Miklós Toldi

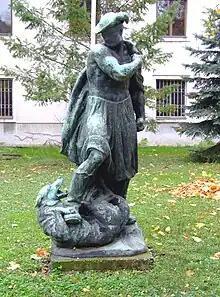
Statue of Toldi in Budapest, Hungary

Miklós Toldi (c. 1320 – November 22, 1390) was a Hungarian nobleman from Bihar County of the Kingdom of Hungary, who is remembered as a legendary strong hero in Hungarian folklore. Hungarian poet János Arany based his famous Toldi trilogy on his legend.